Stanley Hand Tools

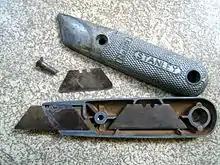
Early utility knife shown open

Stanley is a well known brand of tools and has produced millions of hand planes, saws, rulers, try squares, chisels, screwdrivers, and many other types of tools for consumer and for industrial use. Their innovations include the Bailey plane, the Surform shaper, the PowerLock tape measure, the utility knife, and an unusual multitool known as the Stanley #1 Odd Jobs.